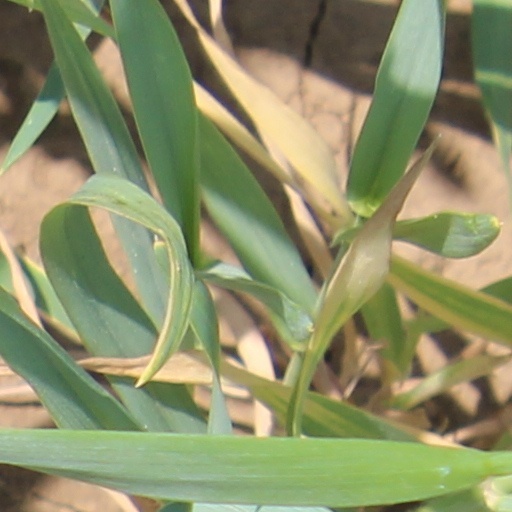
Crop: wheat